Maurice Hankey, 1st Baron Hankey

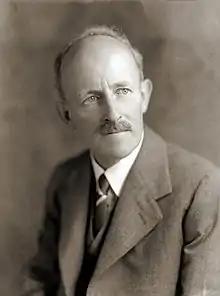
Hankey in 1934

Maurice Pascal Alers Hankey, 1st Baron Hankey, (1 April 1877 – 26 January 1963) was a British civil servant who gained prominence as the first Cabinet Secretary and later made the rare transition from the civil service to ministerial office. He is best known as the highly-efficient top aide to Prime Minister David Lloyd George and the War Cabinet, which directed Britain during the First World War.